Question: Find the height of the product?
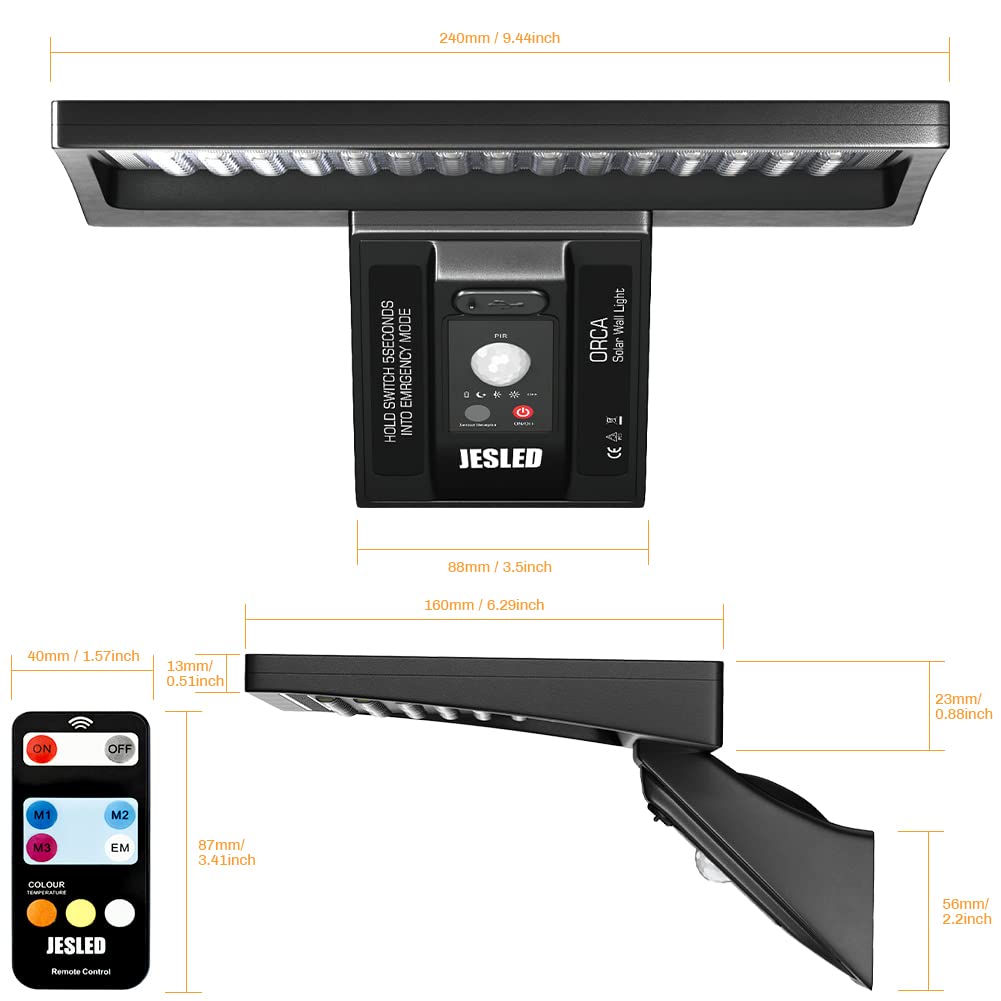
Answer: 87.0 millimetre